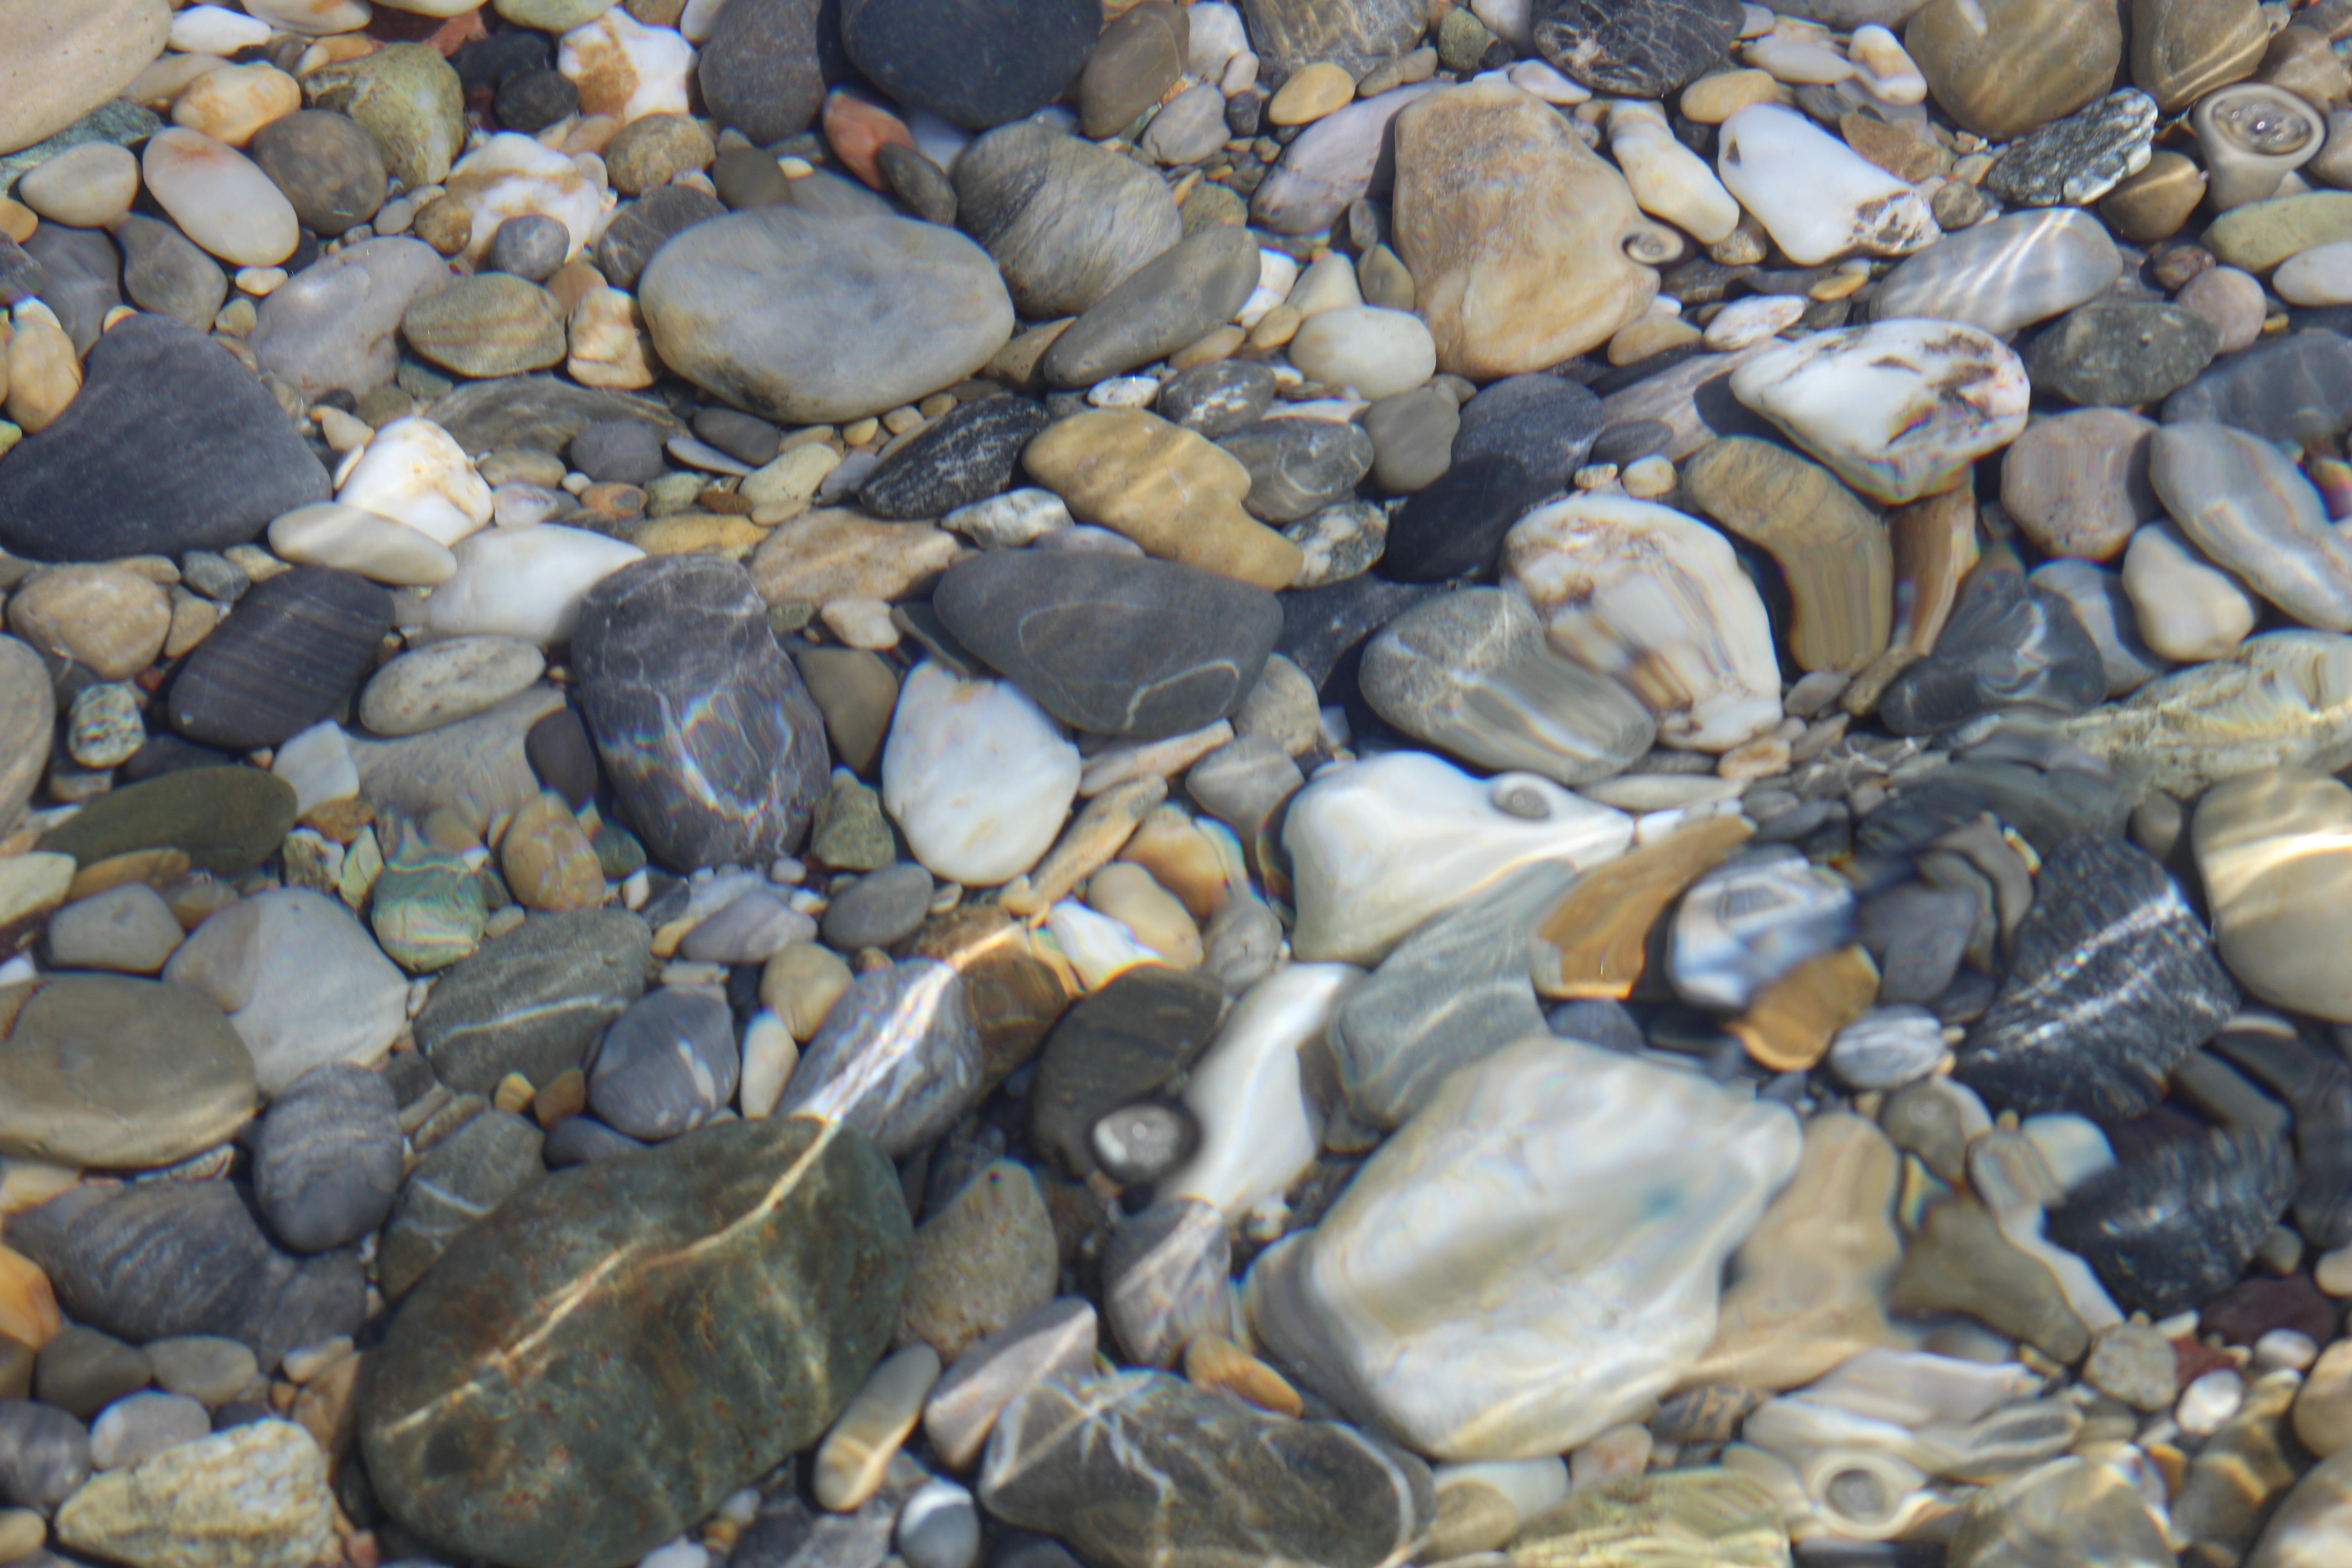
sea, outdoor, rock, clear, underwater, pebble, fauna, material, invertebrate, stones, pebbles, boulder, clams oysters mussels and scallops